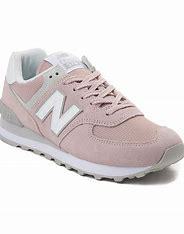
Brand: New
Model: Balance Classics